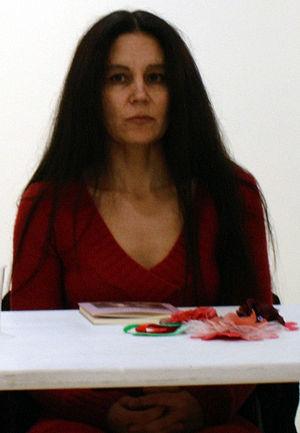
Carmen Blanco, née en 1954 à Lugo en Galice, est une écrivaine galicienne engagée particulièrement attachée au combat pour la condition des femmes. Elle enseigne actuellement littérature galicienne à l'université de Saint-Jacques-de-Compostelle. Carmen Blanco assure également, en collaboration avec Claudio Rodríguez Fer, la coordination des cahiers interculturels et libertaires Unión Libre. Cadernos de vida e culturas et la Asociación para a Dignificación das Vítimas do Fascismo.